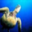
Label: turtle